Norwood, Ohio

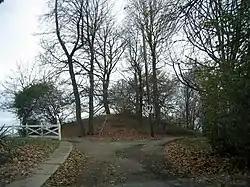
Norwood Mound was constructed by people of the prehistoric Adena culture and was likely used for religious ceremonies and smoke signaling

The earliest humans in the area now known as Norwood are believed to have been Pre-Columbian era people of the Adena culture. Norwood Mound, a prehistoric earthwork mound built by the Adena, is located in Norwood and listed on the National Register of Historic Places. The Adena constructed the mound at the location of Norwood's present-day Water Tower Park, which is the highest land elevation in the city. Archaeologists believe the mound was built at this site due to the high elevation and was used by the Adena for religious ceremonies and smoke signaling.